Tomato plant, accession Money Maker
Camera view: bottom (45 deg); turntable rotation: 330 degrees
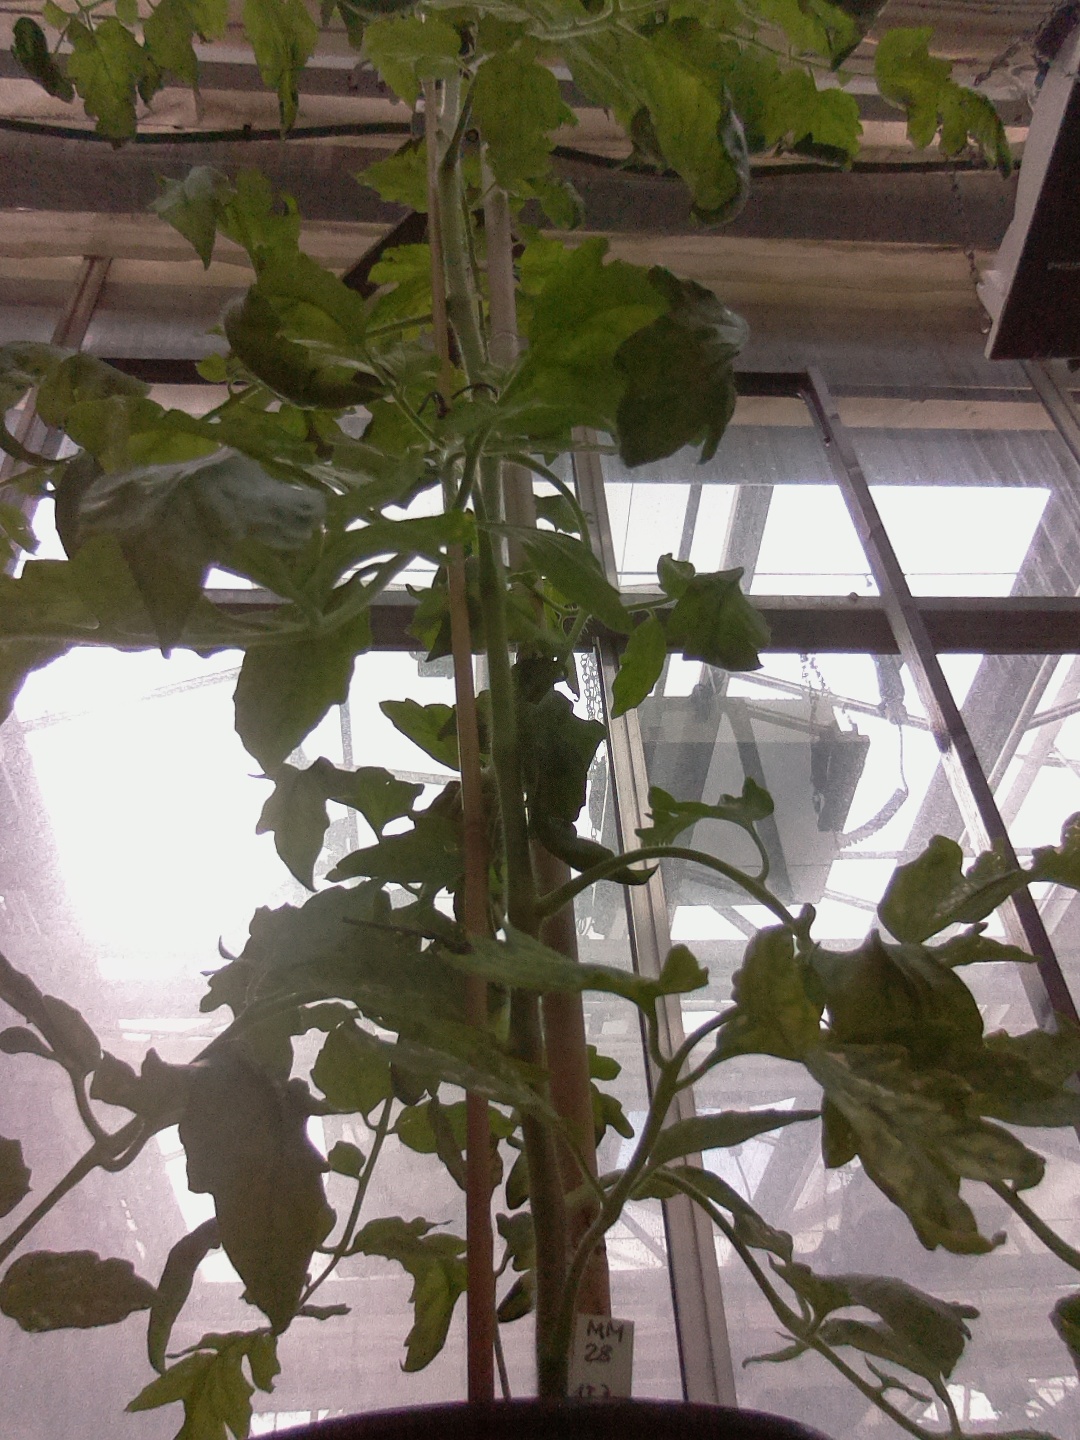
BBCH growth stage 70: Fruits at the main stem or branches visibles